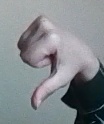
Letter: waw